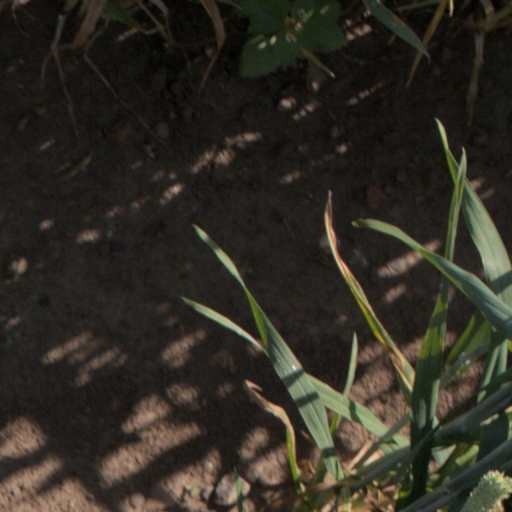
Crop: wheat